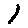
Label: 1